Duvall Hecht

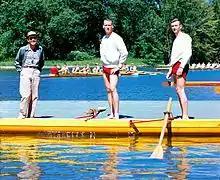
James Beggs, Duvall Hecht, James Fifer (left to right)

Duvall Young Hecht (April 23, 1930 – February 10, 2022) was an American competition rower and Olympic champion.